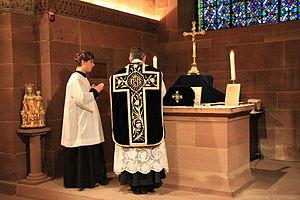
Strasbourg crypte de la cathédrale Notre Dame, messe de Requiem à la mémoire du roy Louis XVI et des martyrs de la Révolution française 19 janvier 2013
Le Requiem, ou messe de Requiem, est une messe de l'Église catholique qui a lieu juste avant un enterrement ou lors de cérémonies du souvenir. C'est une prière pour les âmes des défunts, aussi connue sous le nom latin de Missa pro defunctis ou Missa defunctorum. Elle est parfois pratiquée par d’autres Églises chrétiennes comme les Églises anglicane et orthodoxe.